Sexual orientation and military service by country

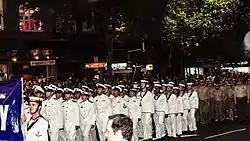
Uniformed Australian Defence Force personnel marching in the 2013 Sydney Mardi Gras

Austria permits homosexuals to serve openly in the Austrian Armed Forces.